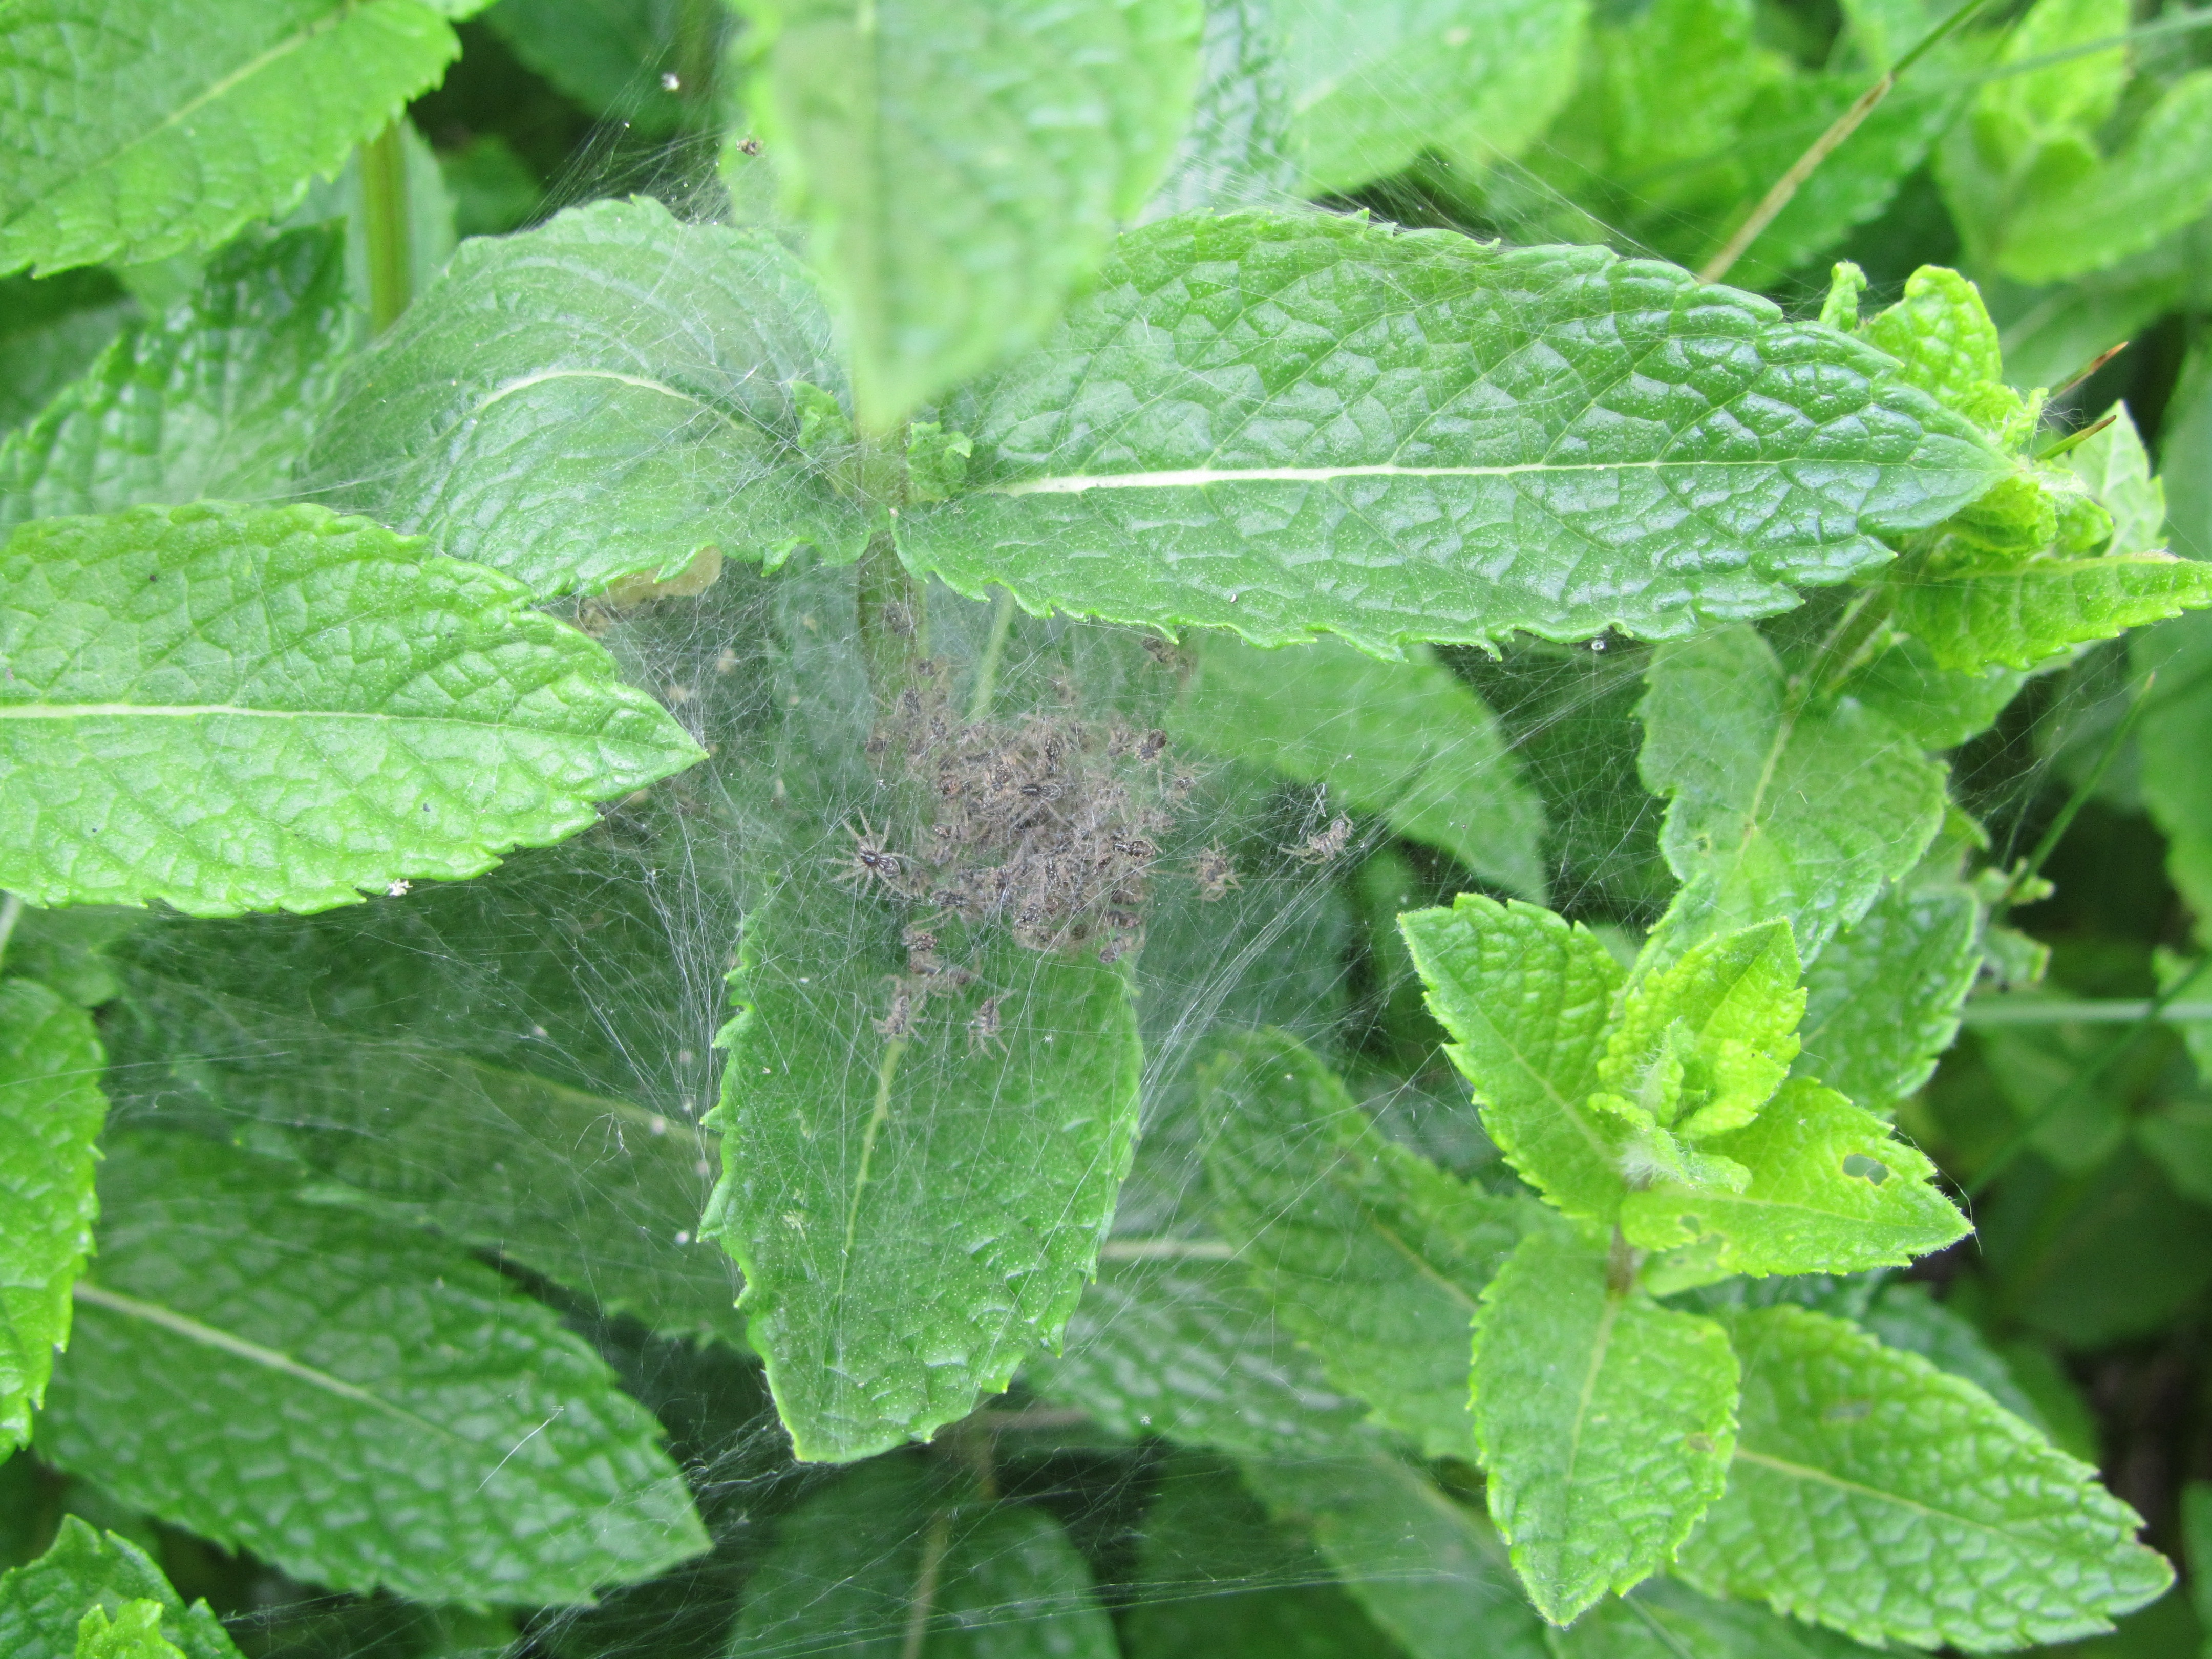
plant, leaf, flower, herb, produce, mint, spiders, cocoon, flowering plant, urtica, spearmint, lemon balm, annual plant, epeira tiara, apple mint, land plant, perilla